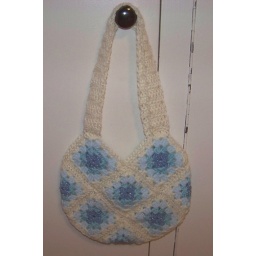
This is a granny squares crocheted bag I made. The one blue that I used has a lurex thread in it.